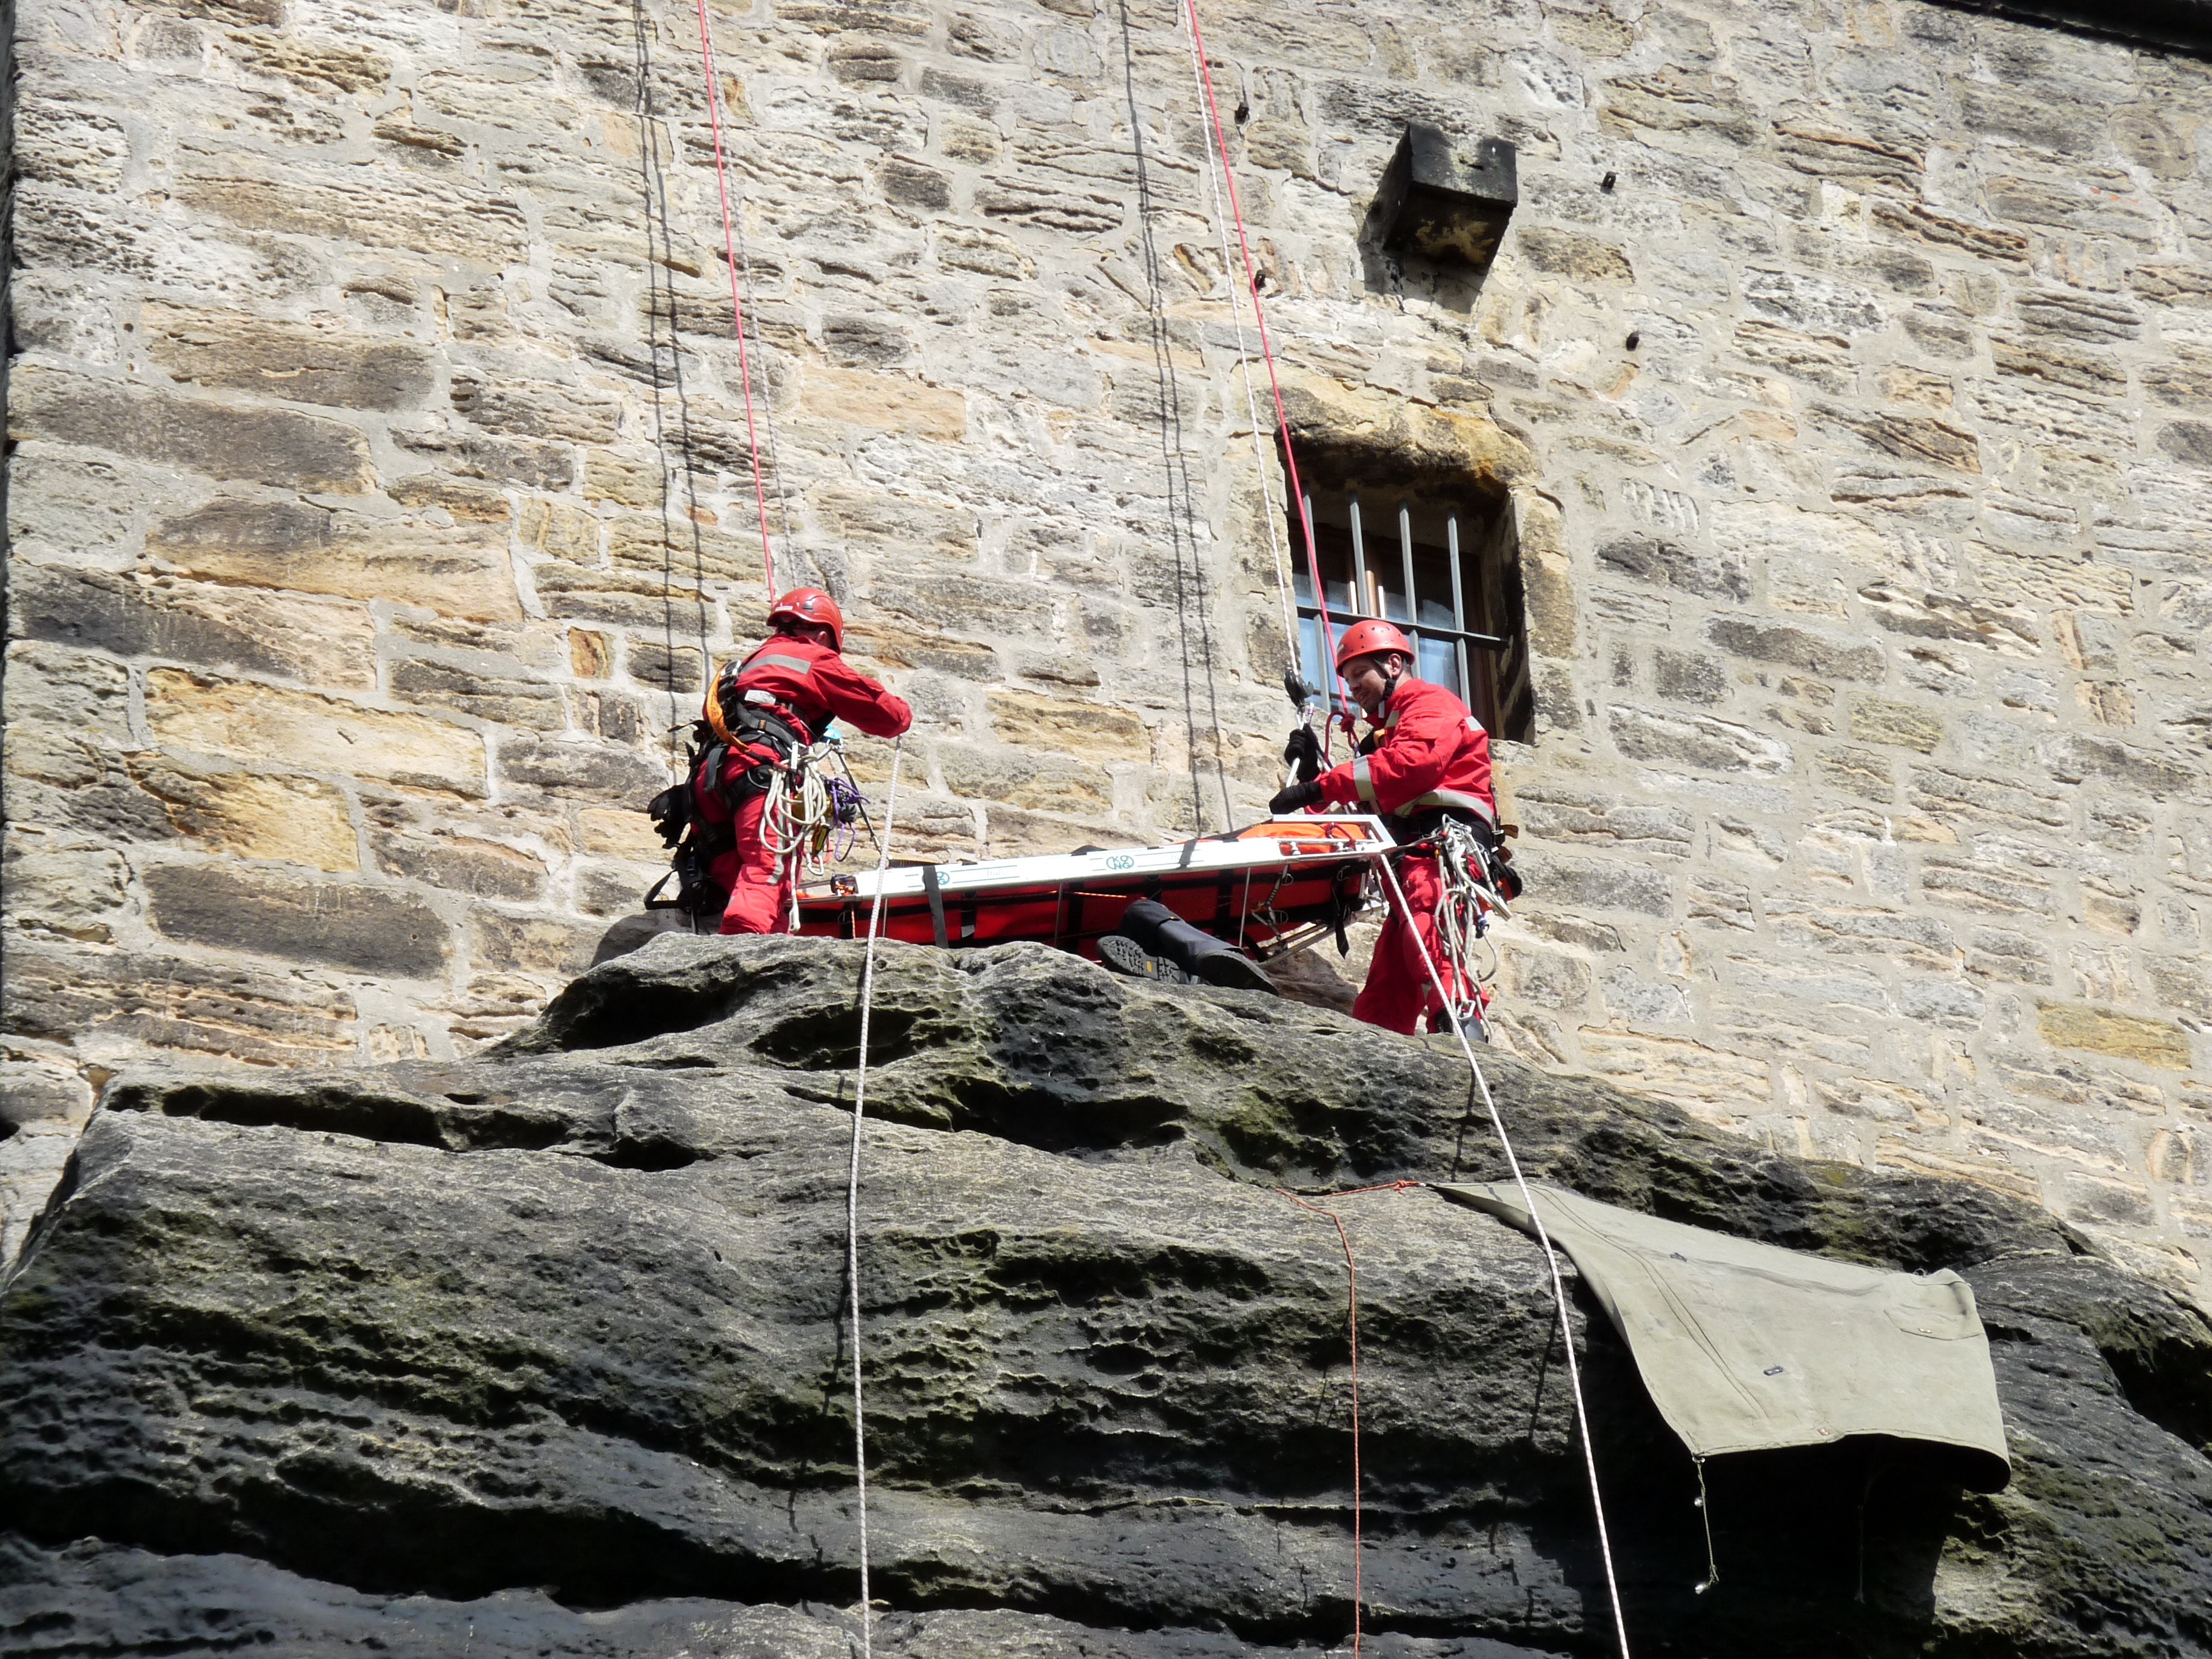
nature, rock, rope, adventure, wall, climbing, extreme sport, climb, rescue, sport climbing, high altitude rescue, elbsandsteingebierge